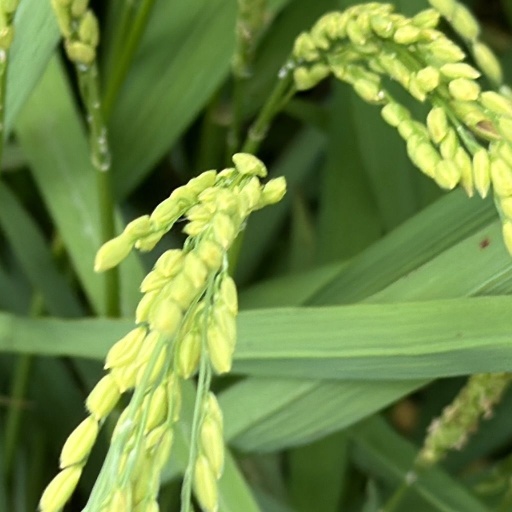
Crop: rice